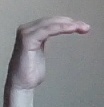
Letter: haa